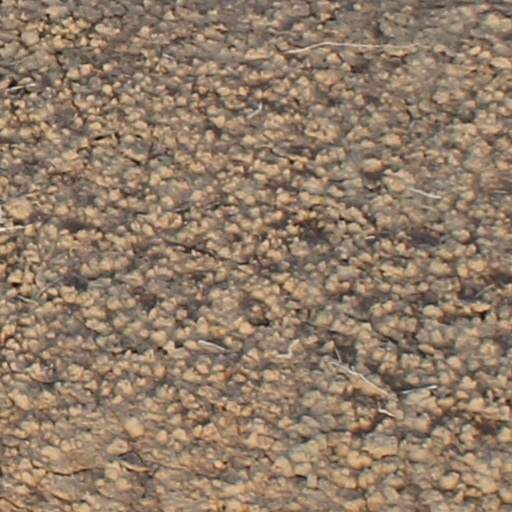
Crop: wheat